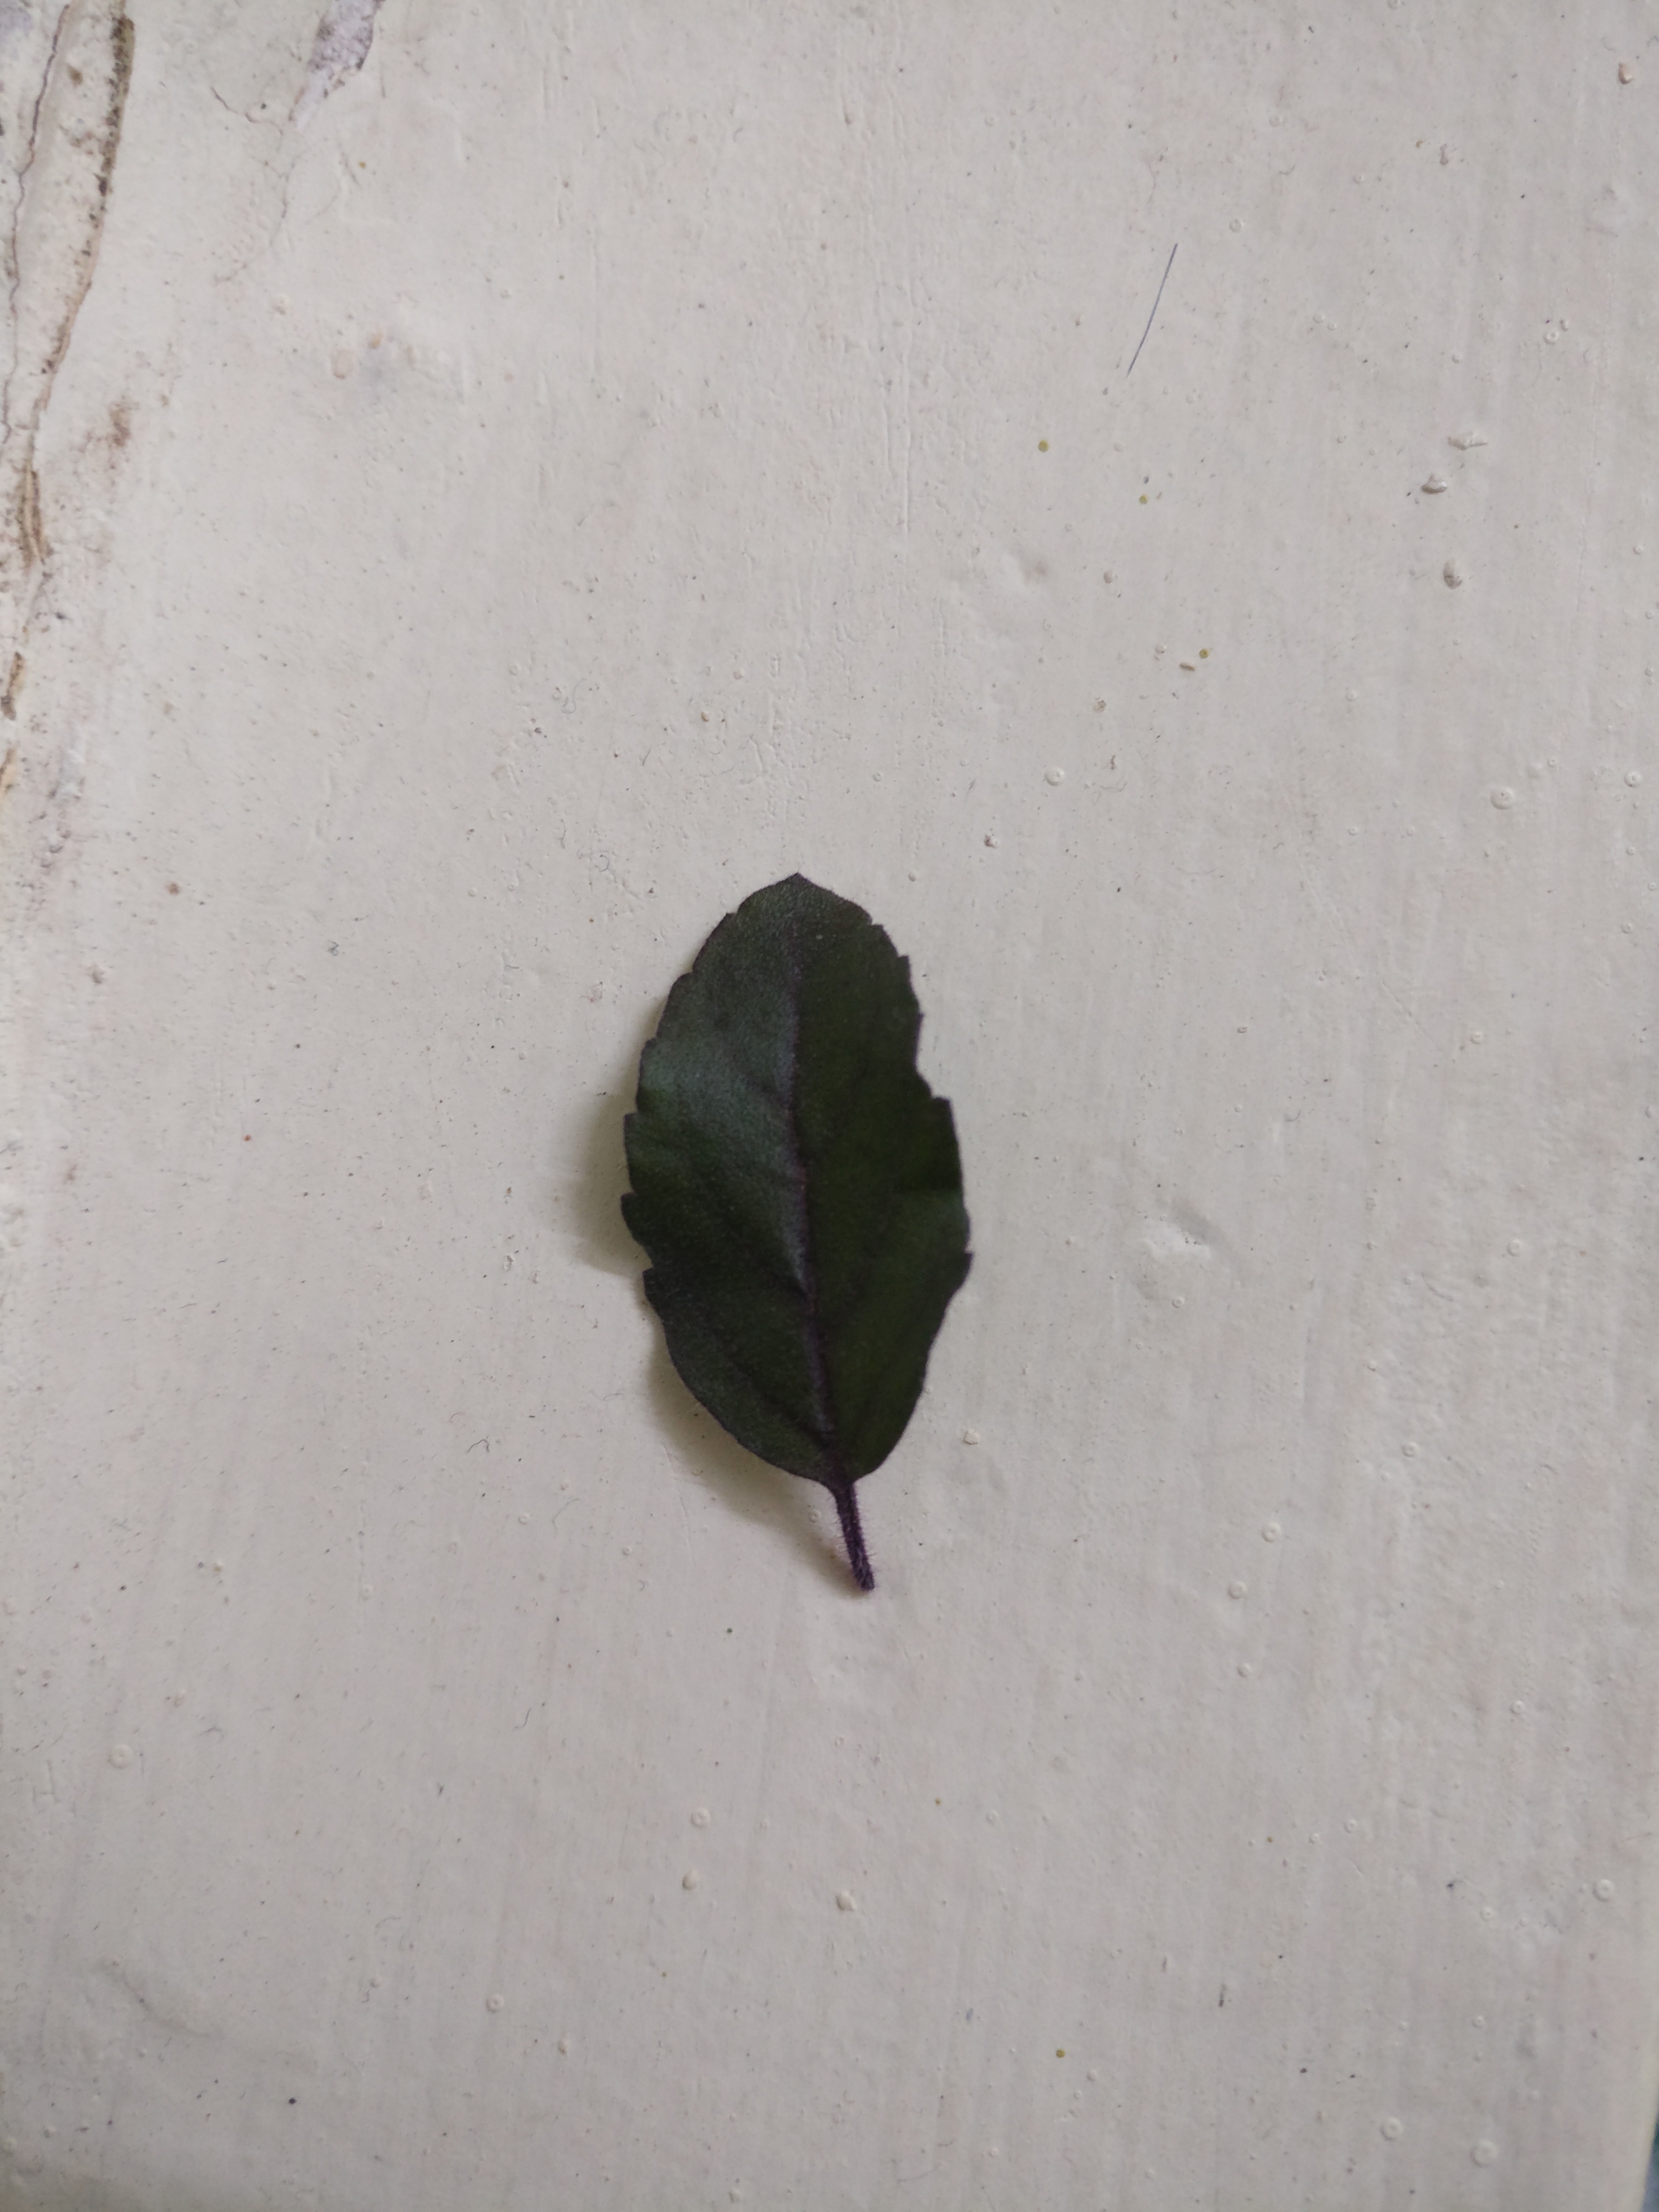
Plant: Tulsi